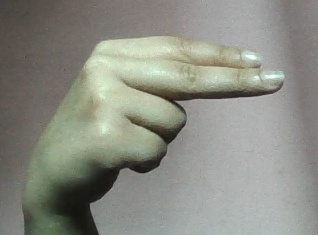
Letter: ain